Answer in natural language. Is Television (marked B) to the left of Doorframe (marked C)? Choose between the following options: no or yes
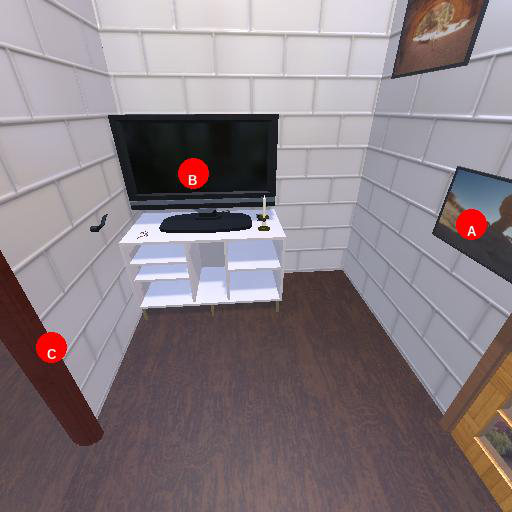
<answer>no</answer>